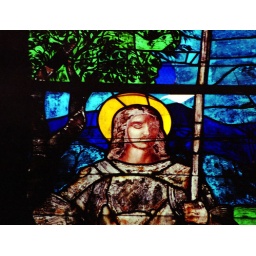
Worn stained glass window in the San Giovanni e Paolo church.